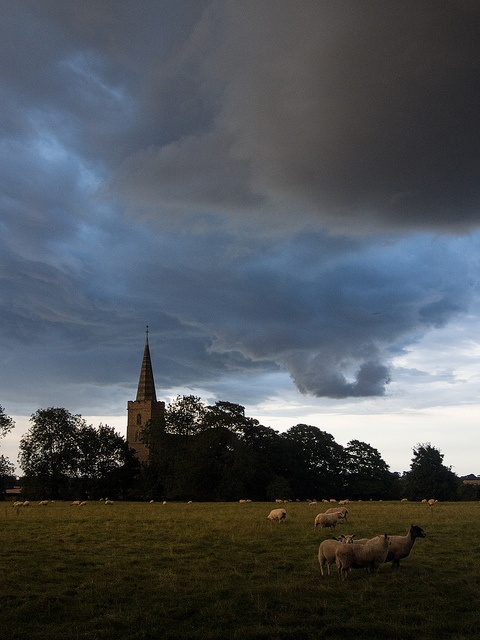
a field with a herd sheep and a dark cloud
A tall tower structure under a massive dark cloud.
Animals grazing under a cloudy sky near a building.
A dark sky with thunder clouds looming over a distant church.
A church with a tall tower under a cloudy sky.